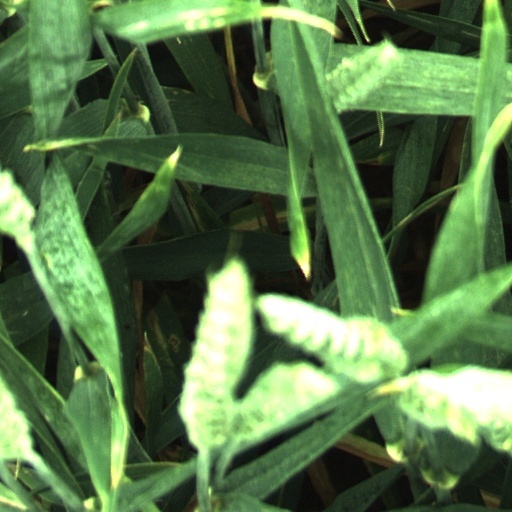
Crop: wheat